Grosse Pointe Farms, Michigan

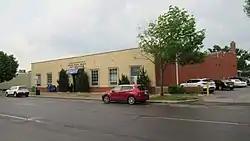
Grosse Pointe branch post office in Grosse Pointe Farms (48236 ZIP Code)

According to the United States Census Bureau, the city has a total area of , of which is land and is water. The water is part of Lake St. Clair.